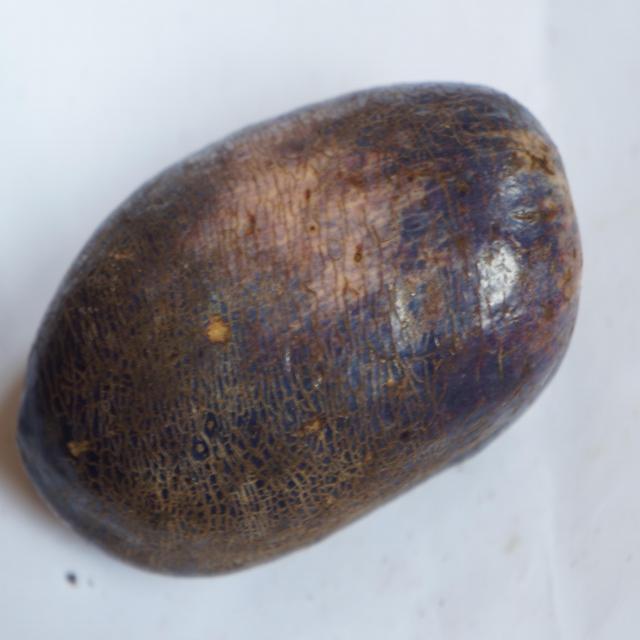
Plum grade: unaffected